Scientific diving

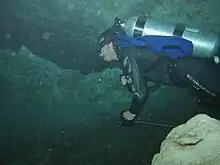
A cave diver running a distance line into the overhead environment to facilitate a safe exit

Underwater navigation by divers is broadly split into three categories. "Natural navigation" techniques, and "orienteering", which is navigation focused upon the use of an underwater magnetic compass. and following a guide line.